Berkeley Student Cooperative

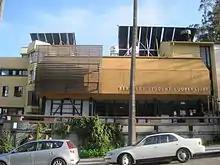
Central Office

The BSC is governed by a board of directors with 28 voting members. Each of the 17 houses and 3 apartment complexes elects a representative to a 12-month term approximately corresponding the UC Berkeley academic year. Larger houses may have up to 4 representatives. The BSC Alumni Association and Employees Association also each have one representative. At the recommendation of the president, the board may also seat 1–2 members of the BSC Alumni Association and/or the UC Berkeley faculty as additional board members. Most decisions are made by majority vote.